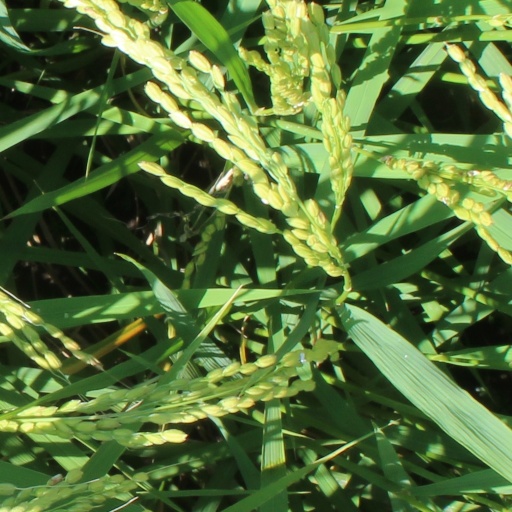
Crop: rice